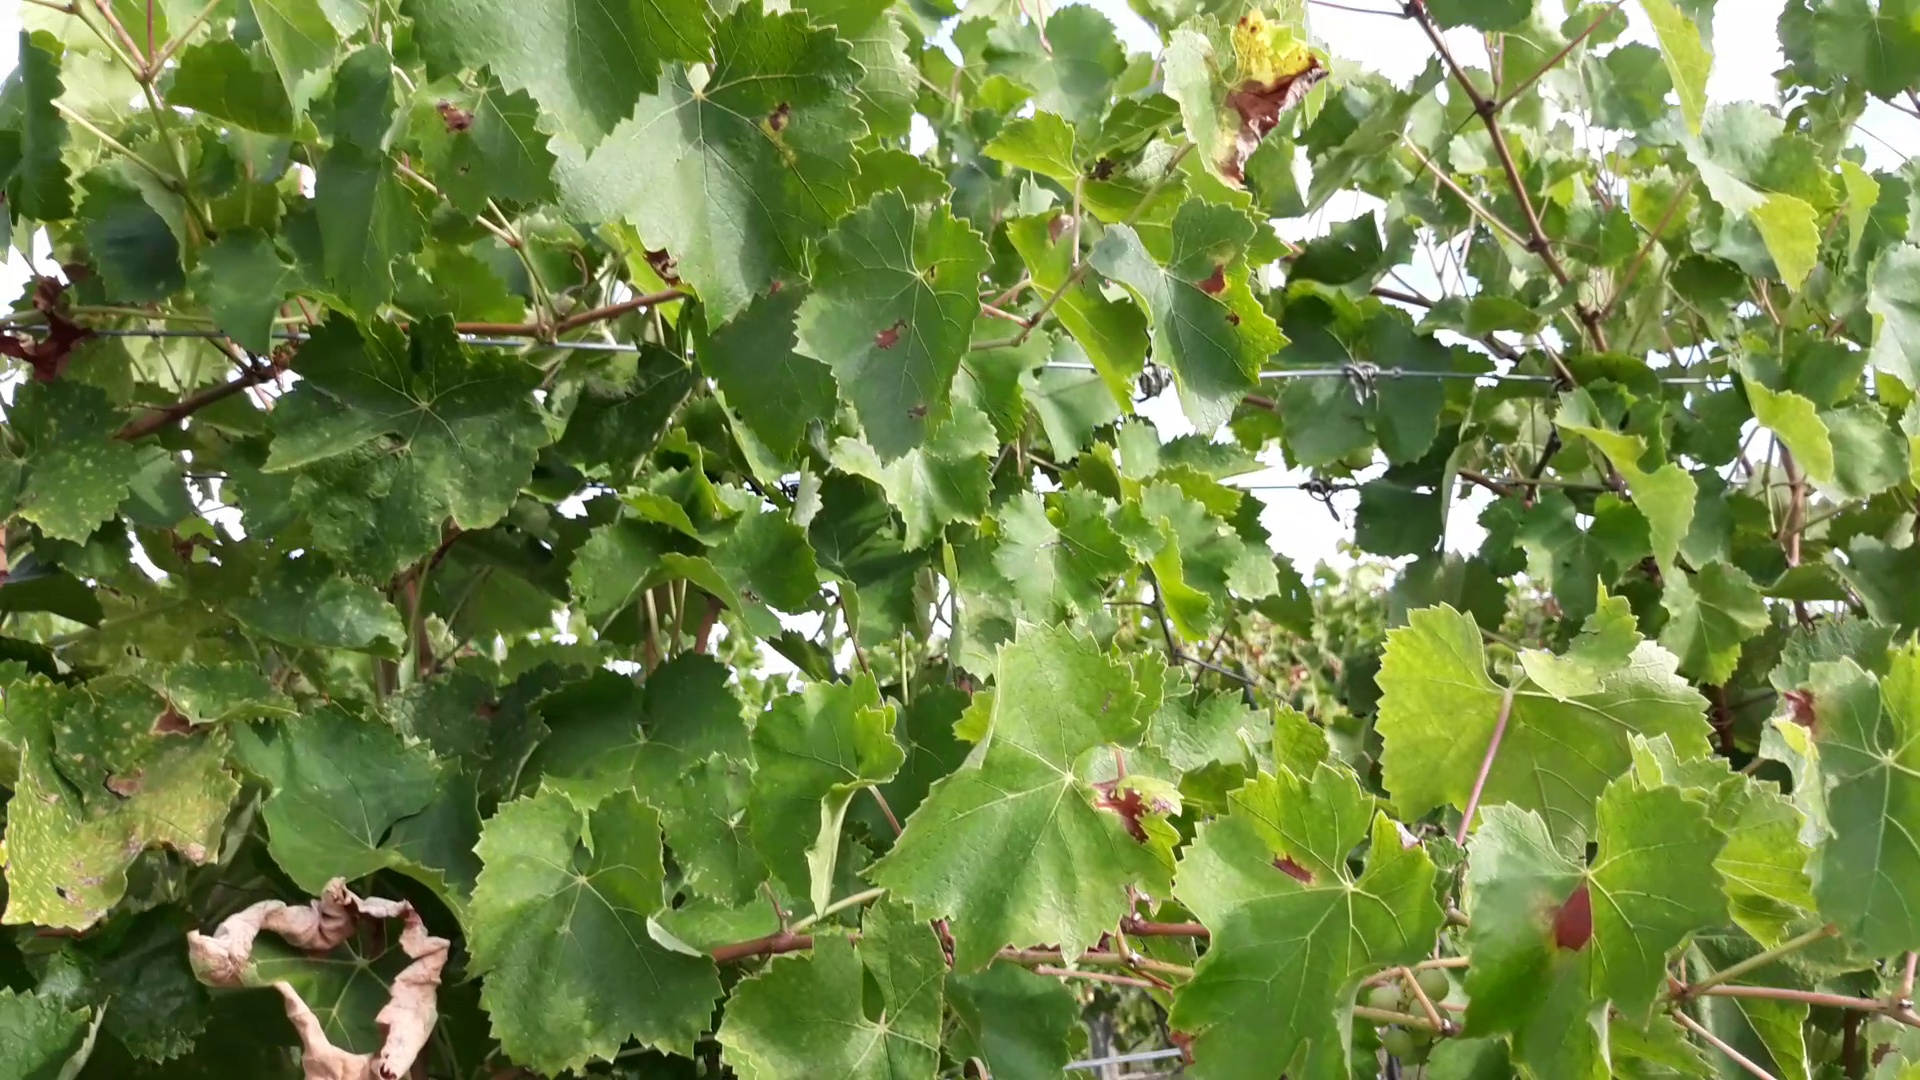
Label: esca